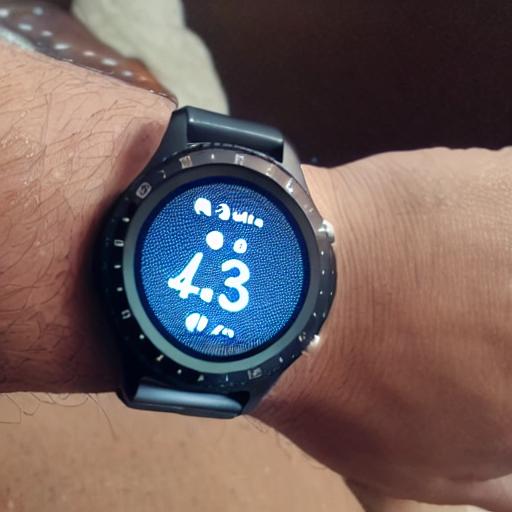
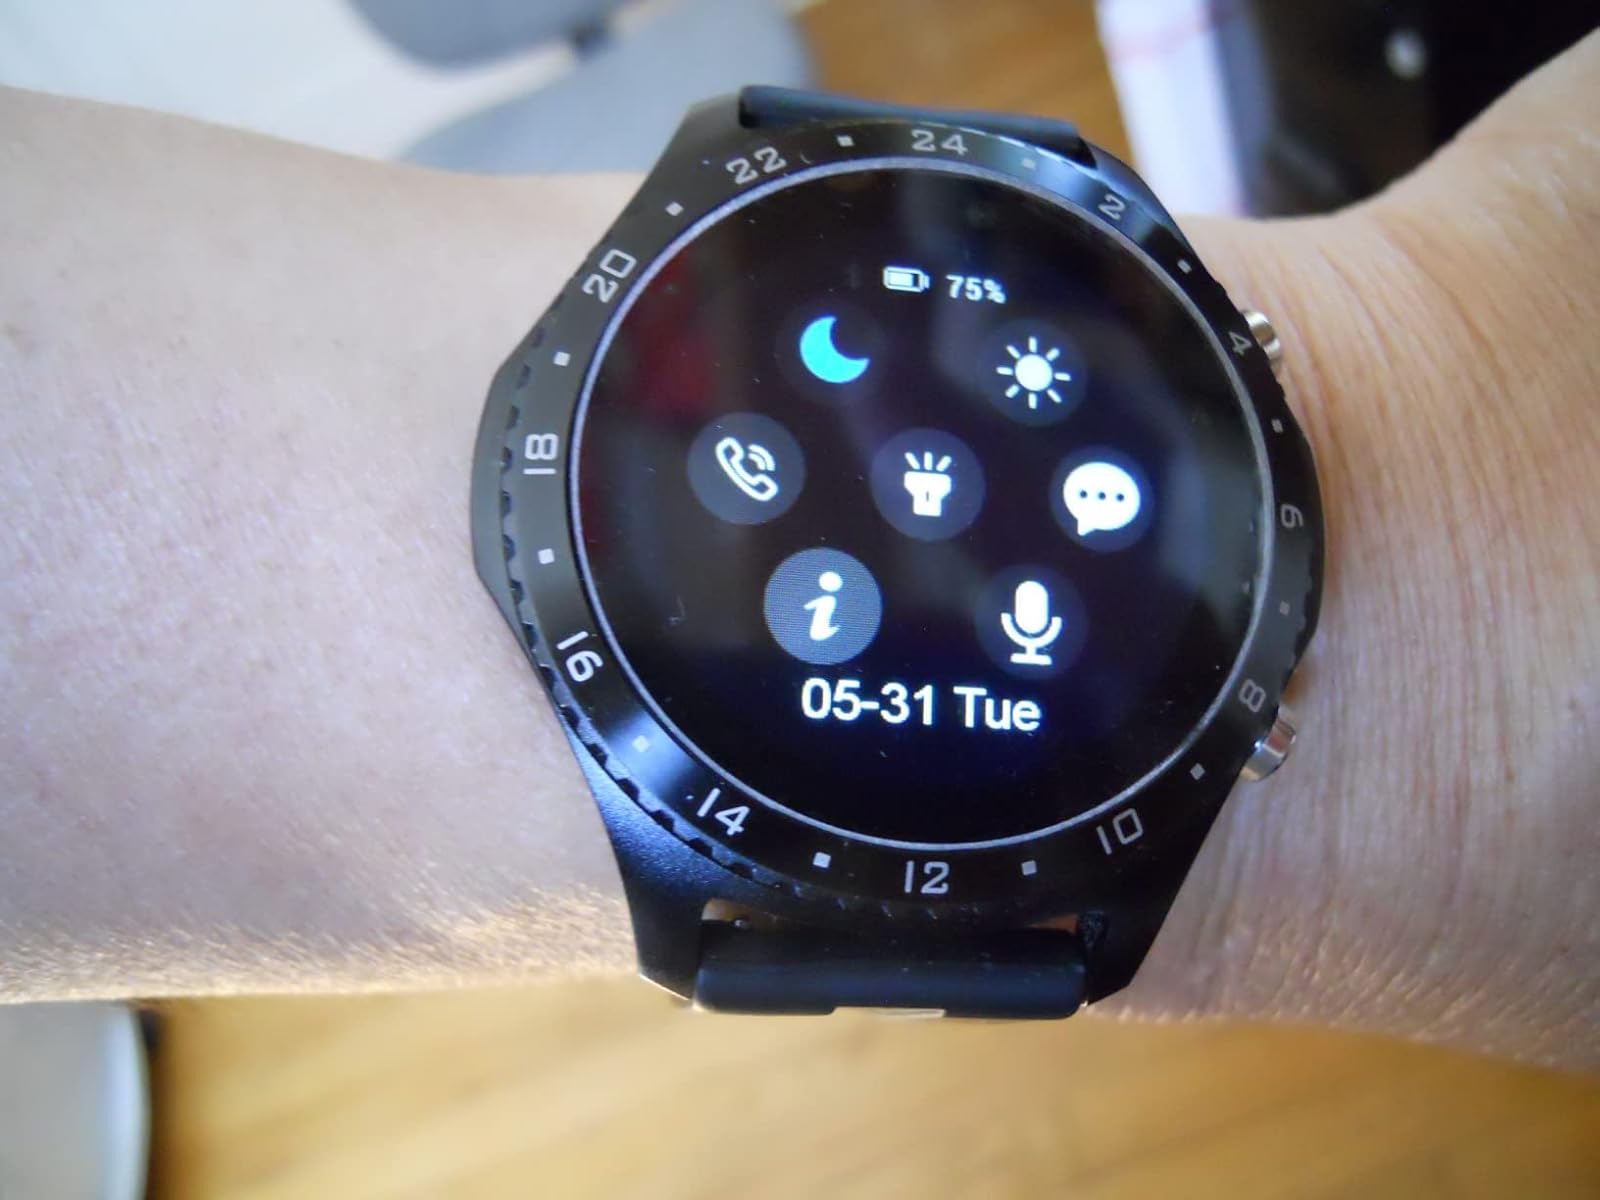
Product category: smartwatch
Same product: no